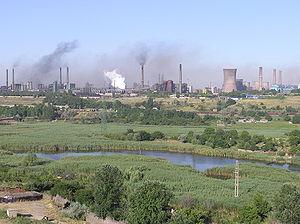
Industrie est un terme polysémique recouvrant originellement la plupart des travaux humains. Il s'agit à présent de la production de biens grâce à la transformation des matières premières ou des matières ayant déjà subi une ou plusieurs transformations et de l'exploitation des sources d'énergie.